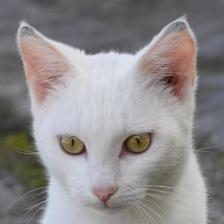
Label: animals